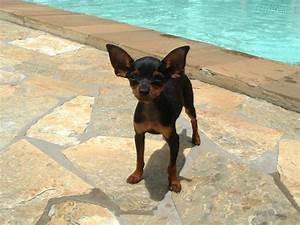
Label: dog